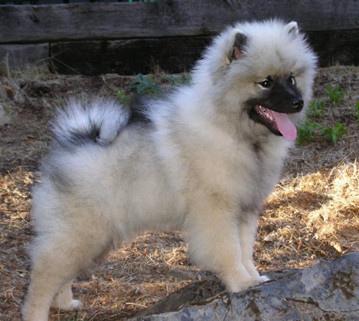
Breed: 223-n000092-keeshond